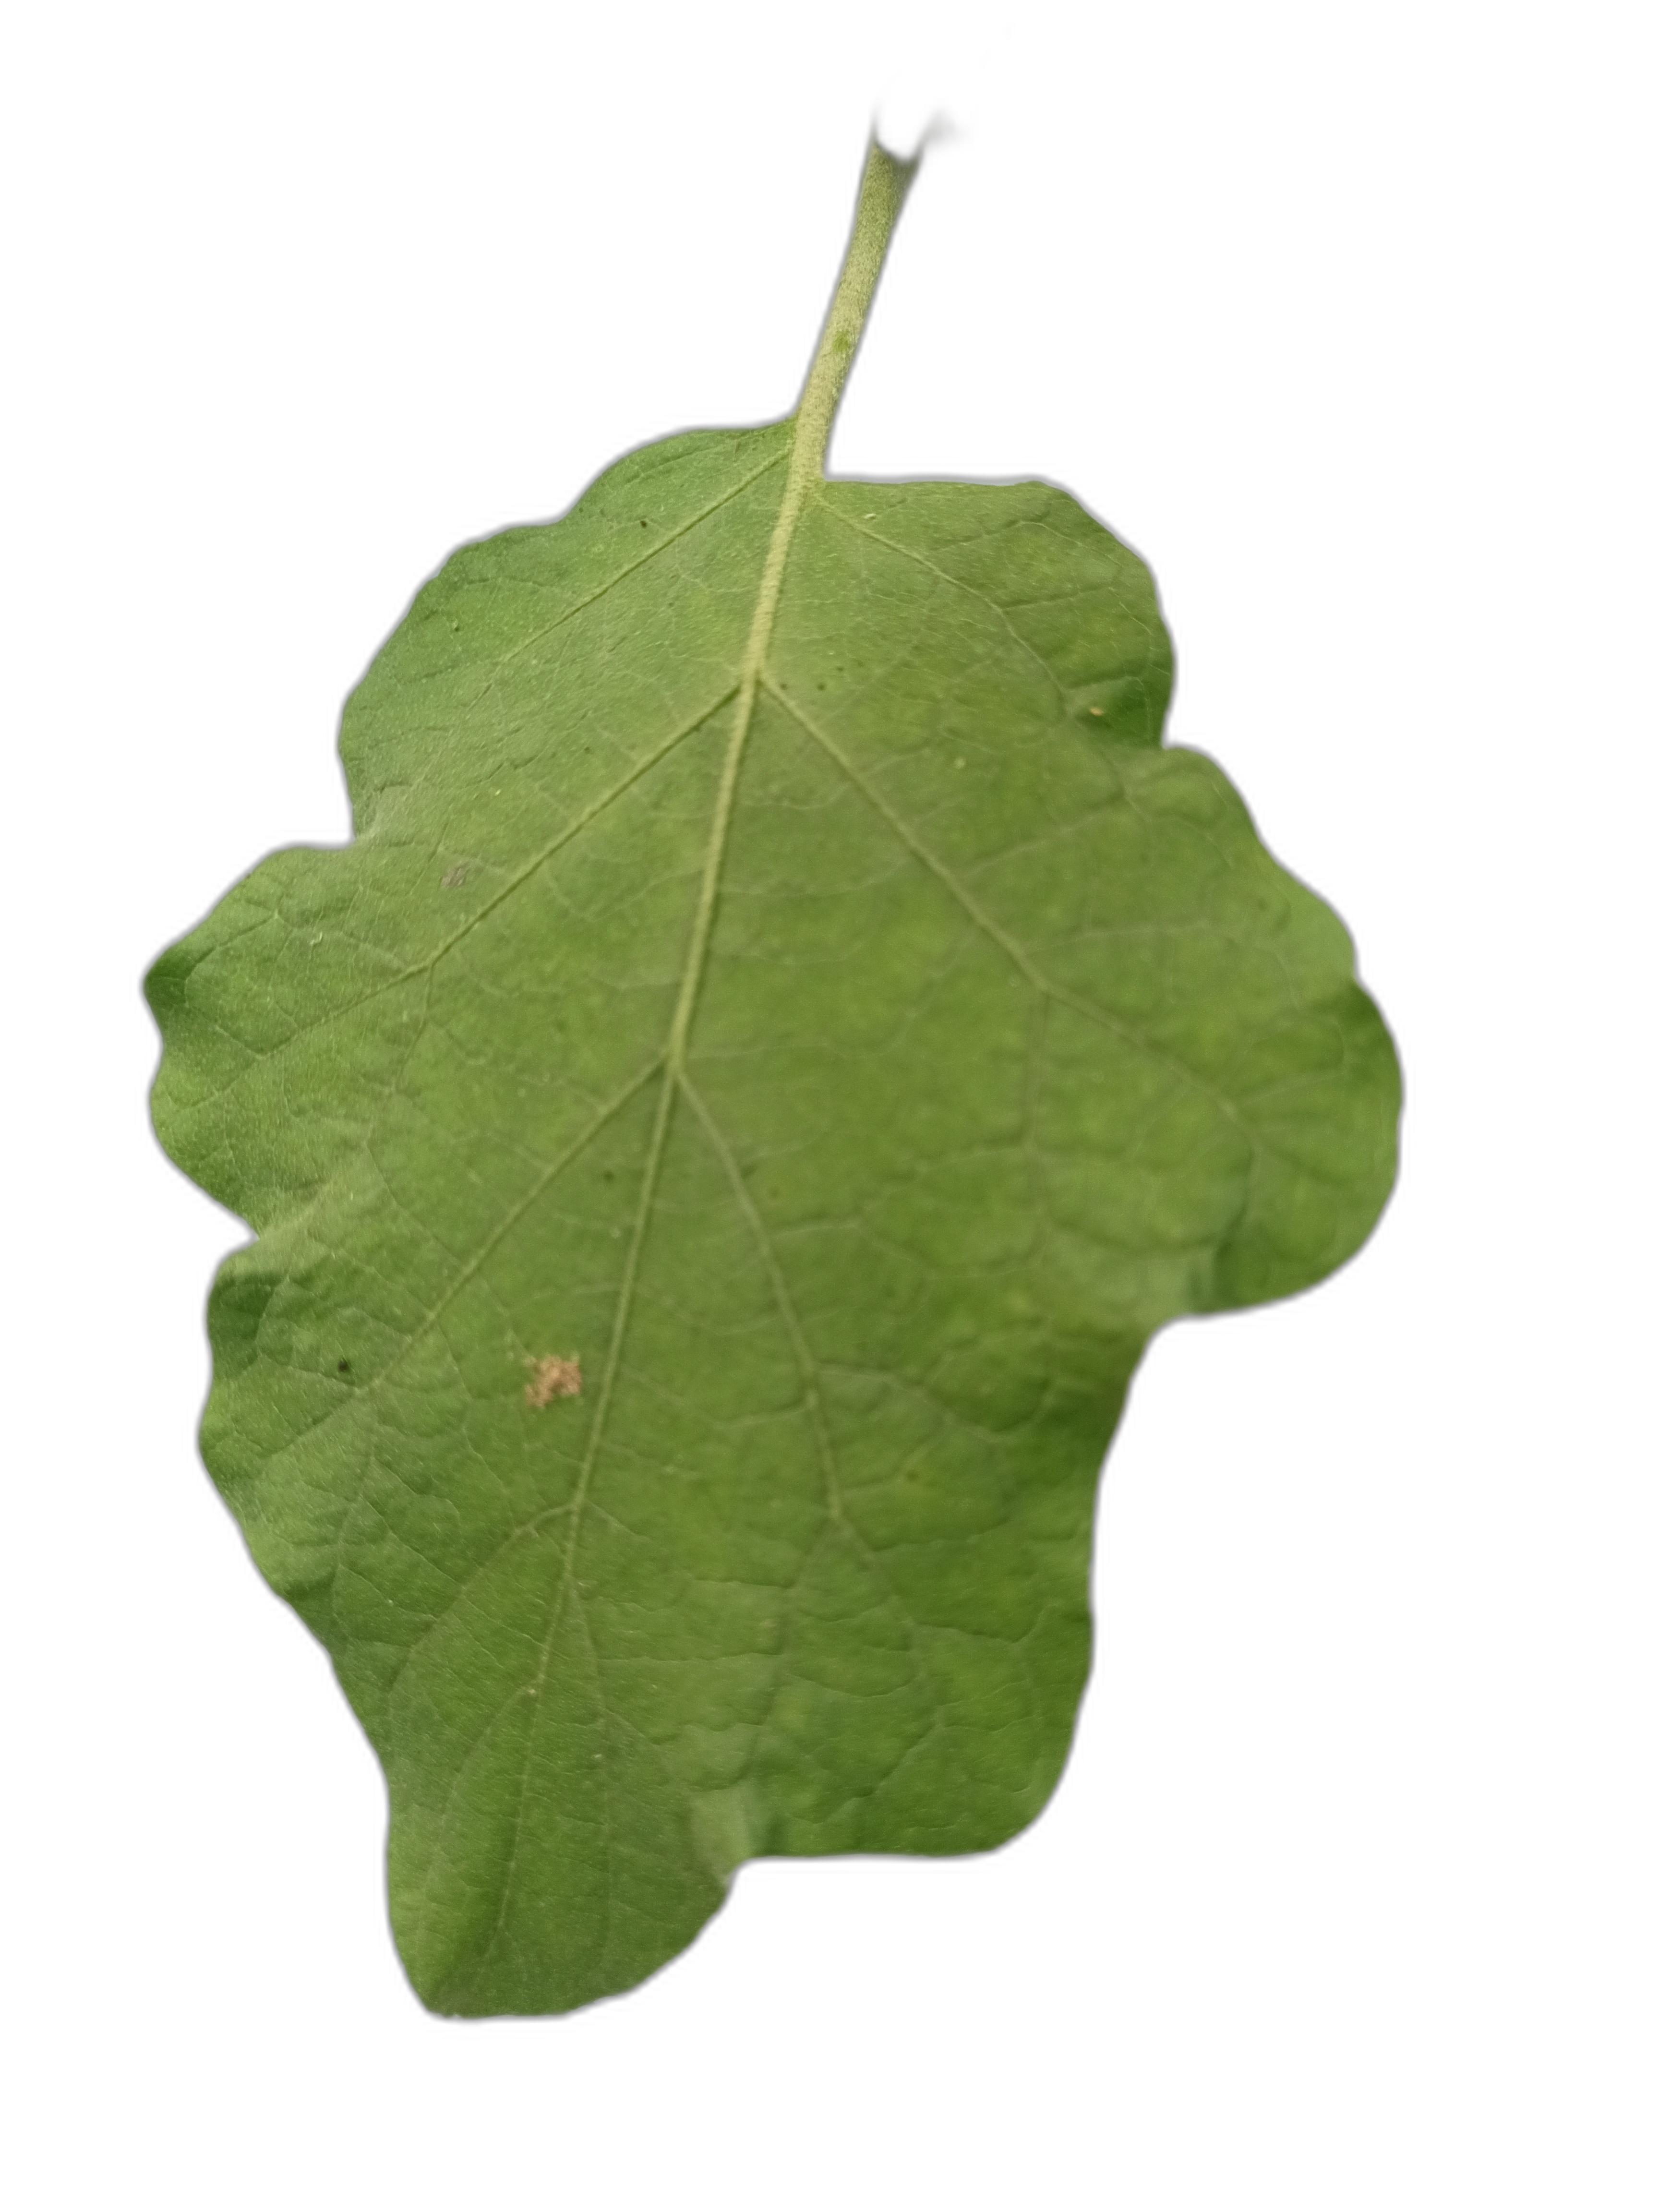
Label: Leaf Spot Disease